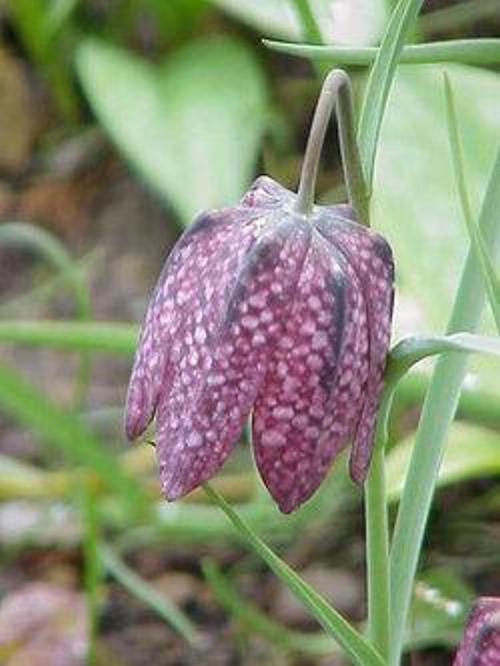
Flower: Fritillary